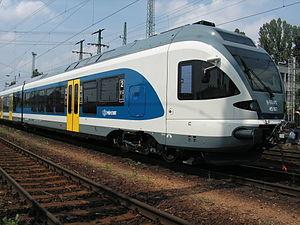
La gare de Ferencváros est une gare ferroviaire de Budapest.